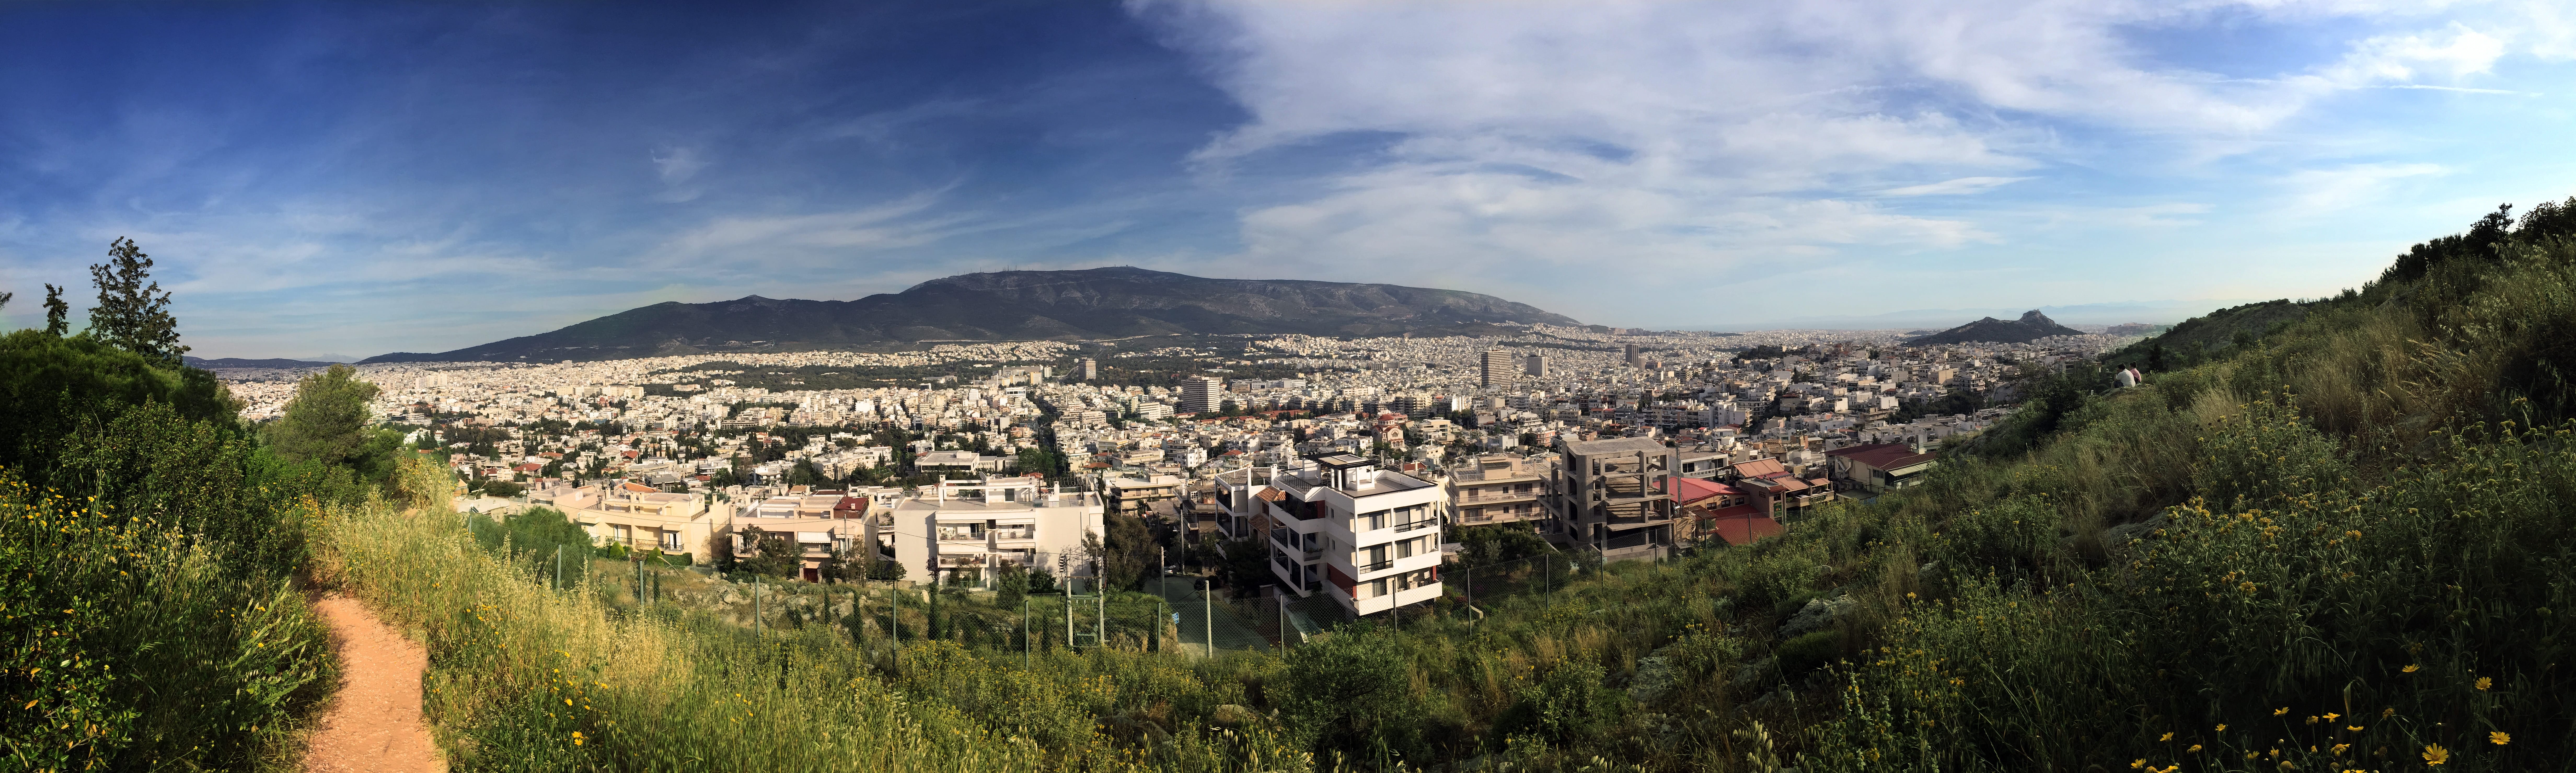
landscape, mountain, city, urban, valley, mountain range, panorama, cliff, europe, spring, terrain, badlands, plateau, greece, athens, geographical feature, attiko alssos